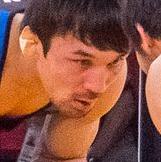
Age: 26